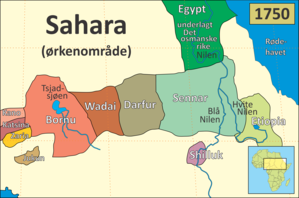
Tchads historie / Rigernes tid (900–1900 e.Kr.) / Baguirmi og Wadai
Kort over Centralafrika i år 1750.
Tchads historie går langt tilbage i tiden. I begyndelsen af 6000-tallet f.Kr. flyttet store grupper af mennesker ind i Tchad-lavningen. Ved slutningen af det første årtusinde f.Kr. kom og faldt en serie stater og imperier i Tchads sahelbælte, hvor alle var orienteret mod kontrol over de trans-sahariske handelsruter, som passerede gennem regionen. Frankrig erobrede området i 1920 og indlemmede det som en del af Fransk Ækvatorialafrika. Under ledelse af François Tombalbaye blev Tchad selvstændigt i 1960. Hans politik vakte modvilje i den muslimske nordlige del af landet, hvilket kulminerede i udbruddet af en langvarig borgerkrig i 1965.